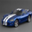
Label: automobile